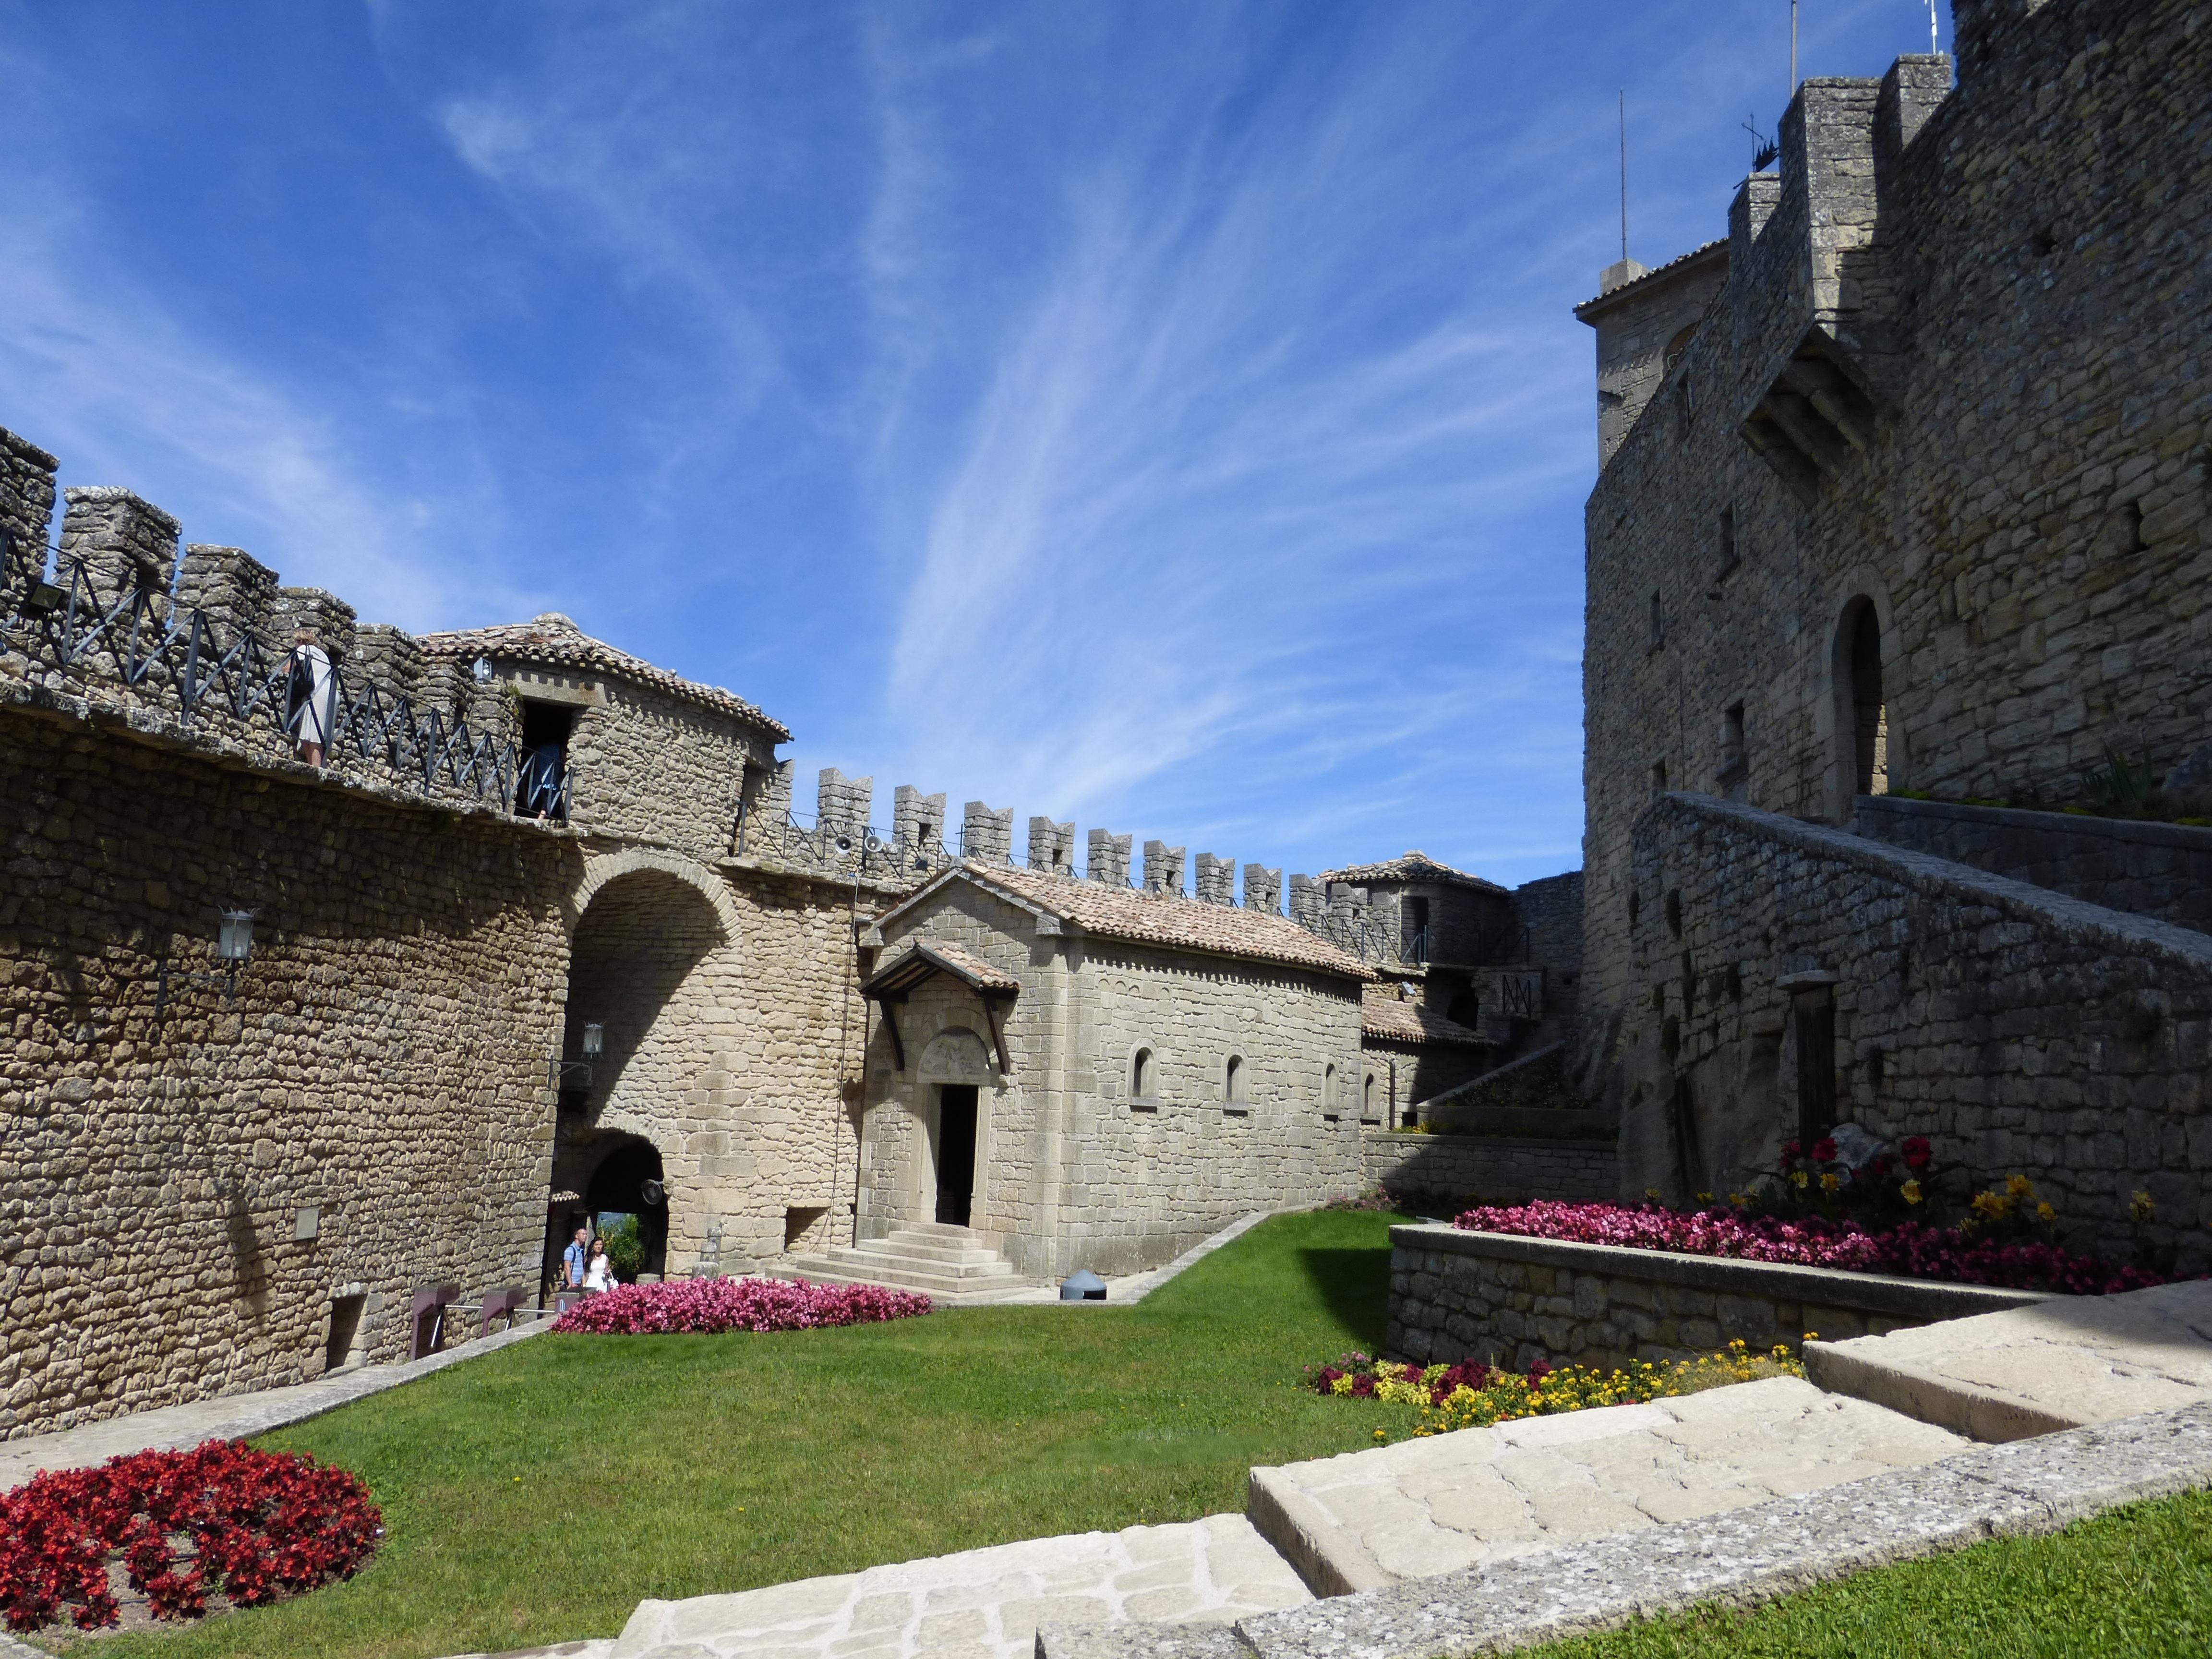
architecture, town, building, chateau, wall, village, tower, castle, fortification, tourism, fortress, buildings, stronghold, ruins, monastery, walls, abbey, estate, middle ages, citadel, san marino, historic site, ancient history